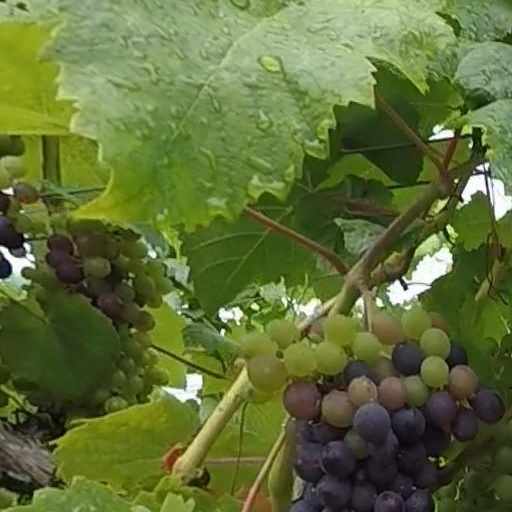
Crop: grape